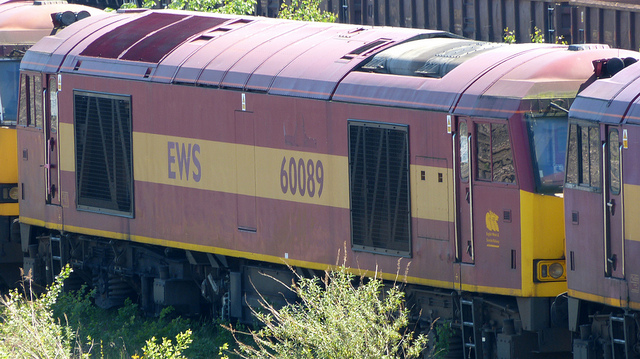
a couple of train cars that are parked

A train has faded red and yellow paint.

a large red train is going down the rail road

A faded yellow and red train passes through the trees.

A train with three sections tied together riding along a forested area.